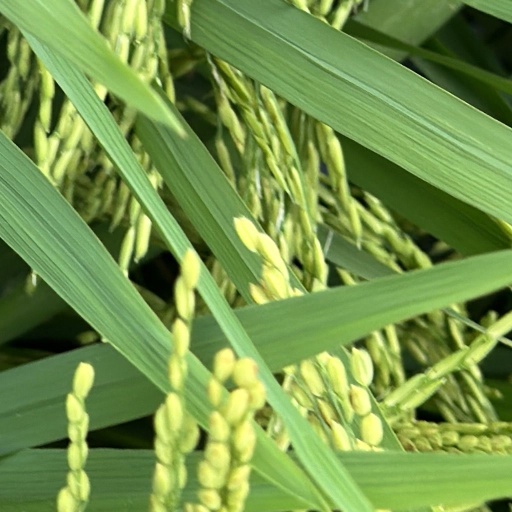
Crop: rice